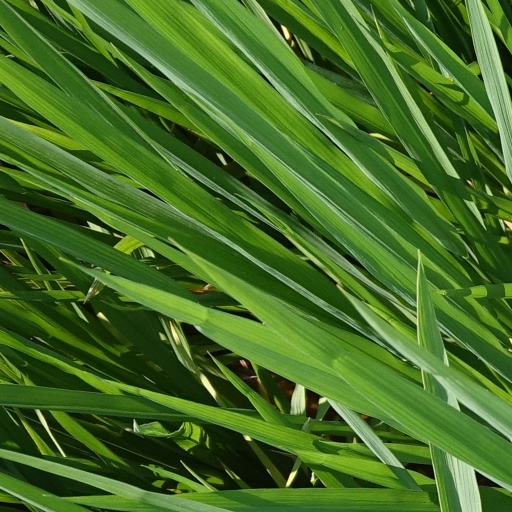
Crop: rice